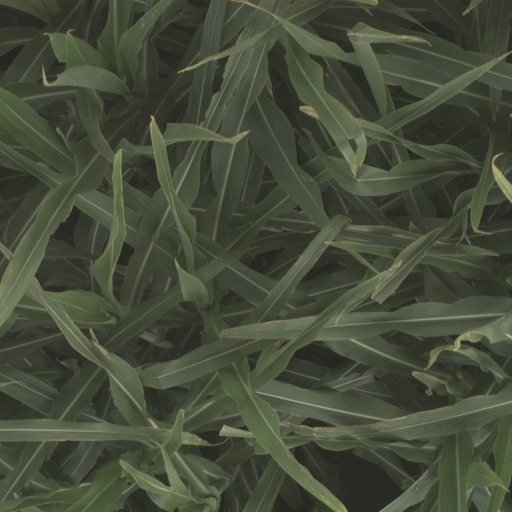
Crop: sorghum